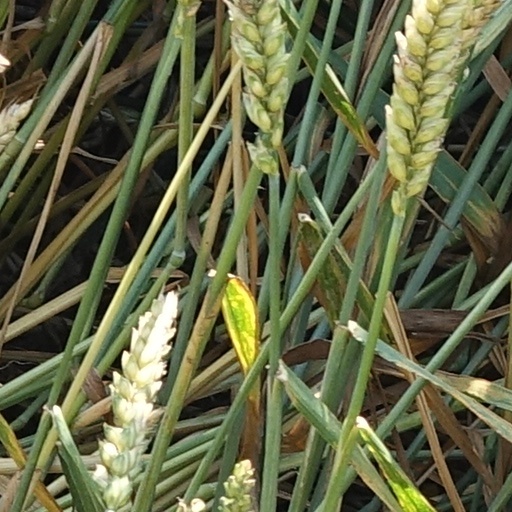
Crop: wheat